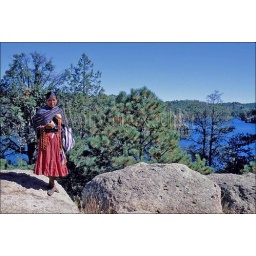
Mexico, chihuahua, near creel, lake arareco, tarahumara indian girl, indigenous person